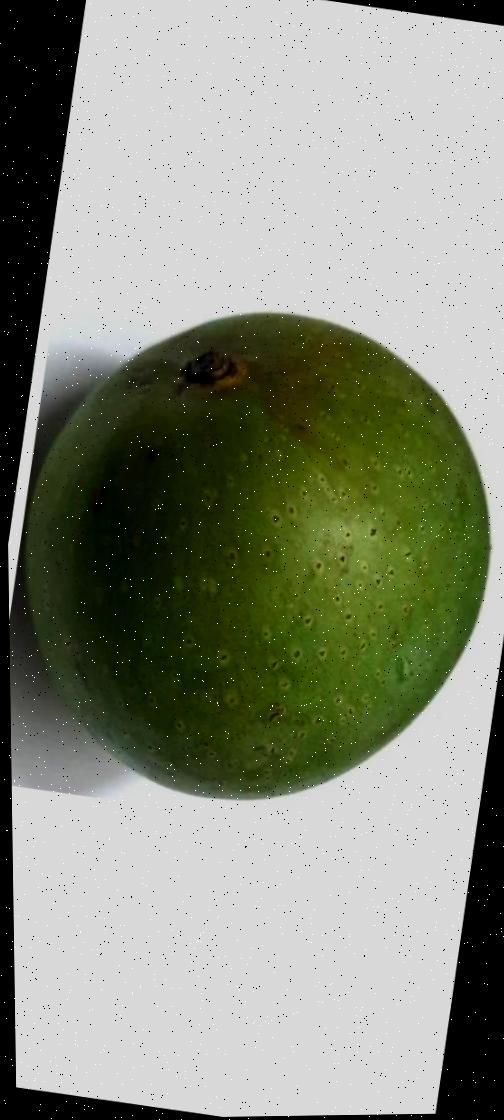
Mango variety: Ashshina Zhinuk